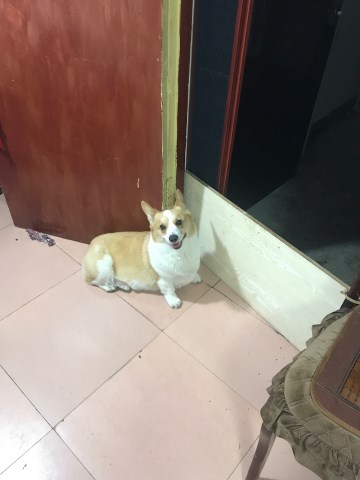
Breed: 2909-n000116-Cardigan